Jan van Hoogstraten

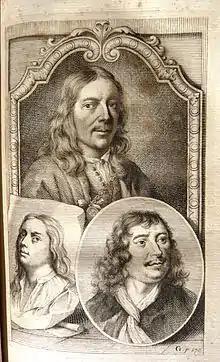
Portrait of the brothers Jan (left) and Samuel van Hoogstraten (center with medaillon) with the portrait of Johannes Lingelbach (right), in Arnold Houbraken, "Schouburg, Volume II', 1719

Jan van Hoogstraten (26 January 1628 – 28 July 1654) was a Dutch Golden Age painter who died young in Vienna, where he was living with his older brother Samuel van Hoogstraten.